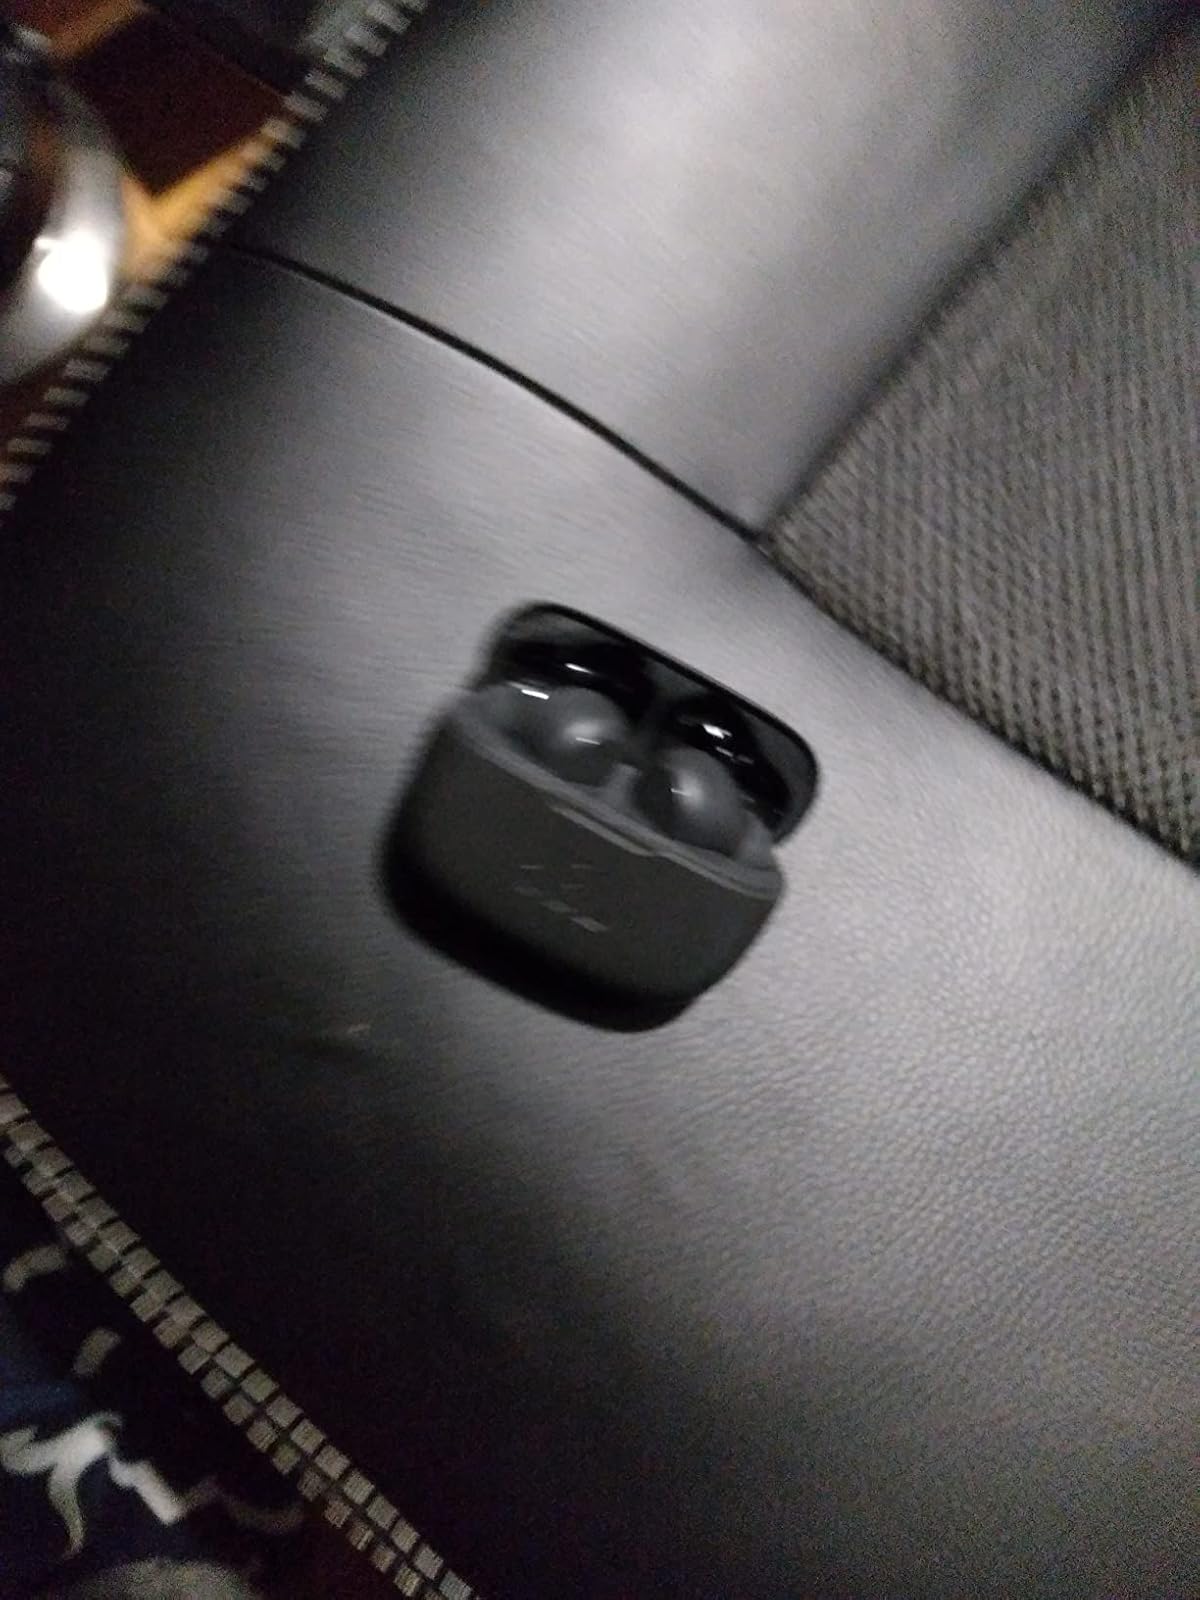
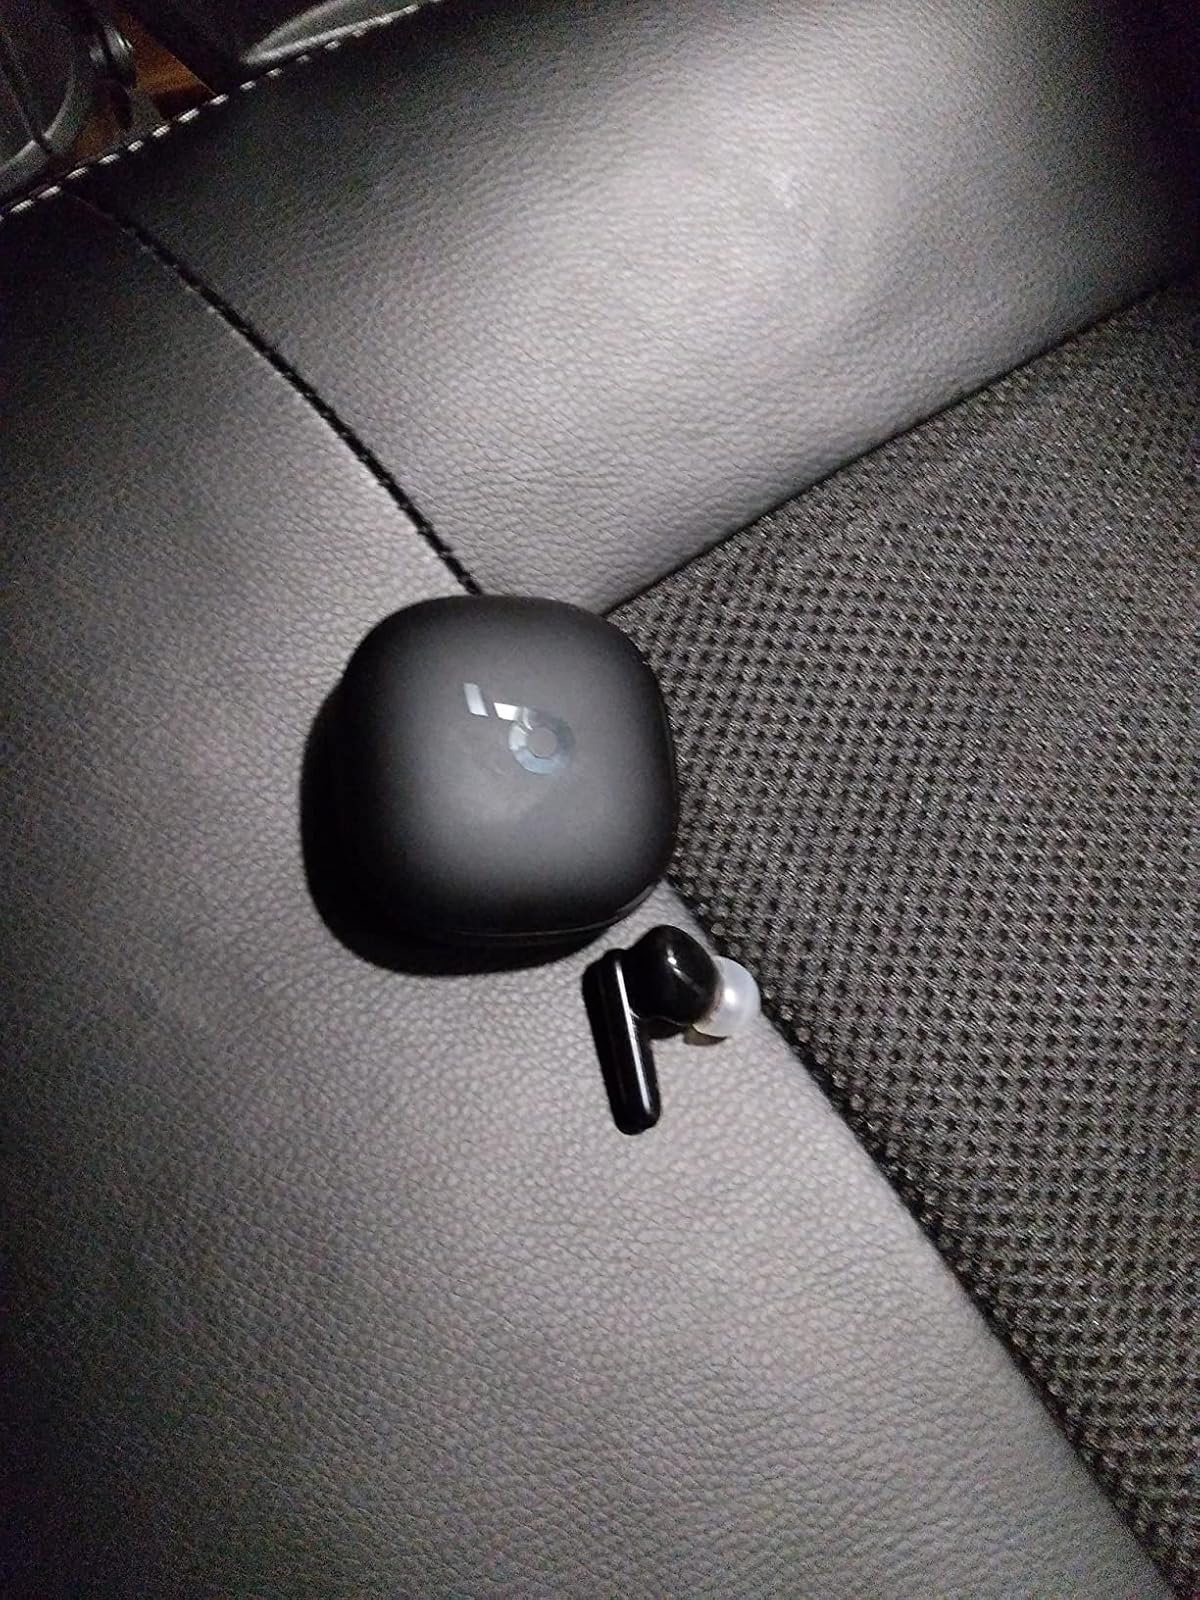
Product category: earbuds
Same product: no